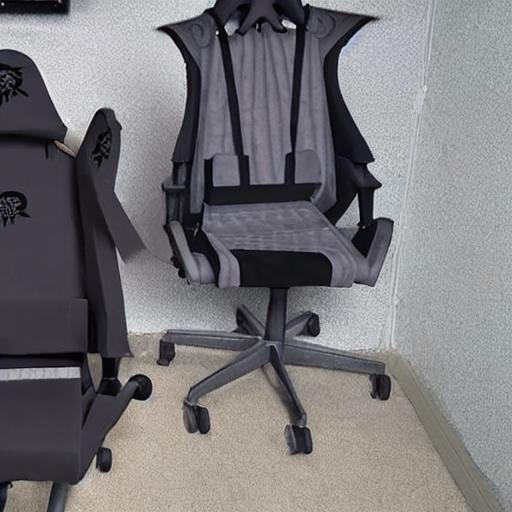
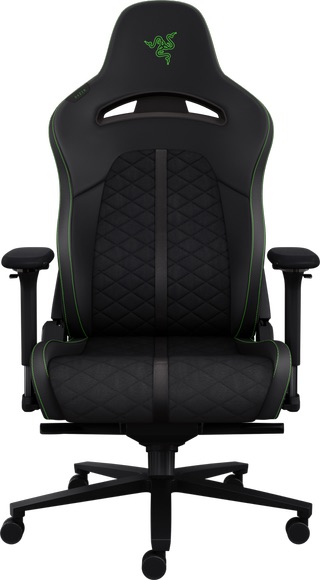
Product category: items_chair
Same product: no